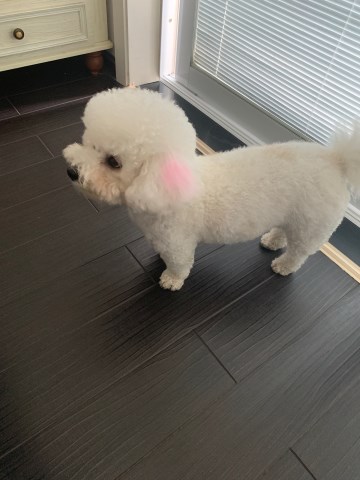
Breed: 3083-n000117-Bichon_Frise